Ride-sharing bench

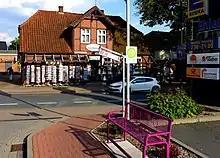
Ride-sharing bench in Bispingen

A ride-sharing bench (usually referred to in Switzerland as 'Mitfahrbänkli') is a public bench with a particular purpose: a person who sits on this bench signals that they want to hitch a spontaneous, free ride in a passenger car to a certain destination.